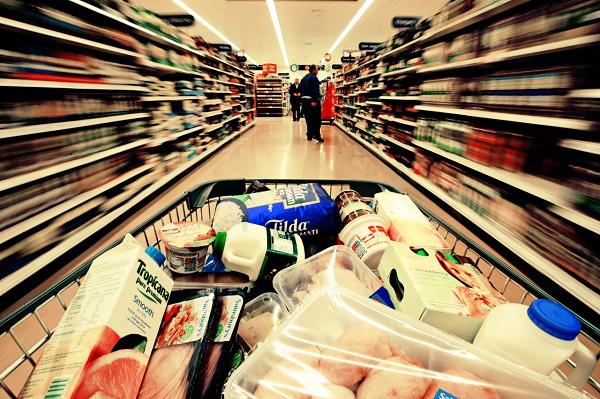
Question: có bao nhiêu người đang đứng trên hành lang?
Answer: có hai người đàn ông đang đứng trên hành lang